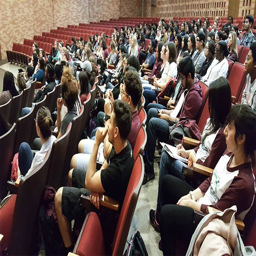
students listening to a cultural talk